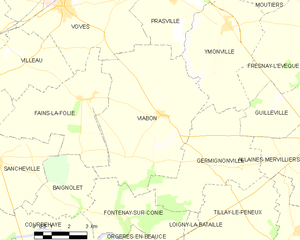
Carte de Viabon et des communes limitrophes.
Viabon est une ancienne commune française située dans le département d'Eure-et-Loir en région Centre-Val de Loire, devenue le 1ᵉʳ janvier 2016 une commune déléguée au sein de la commune nouvelle d'Éole-en-Beauce.